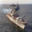
Label: ship